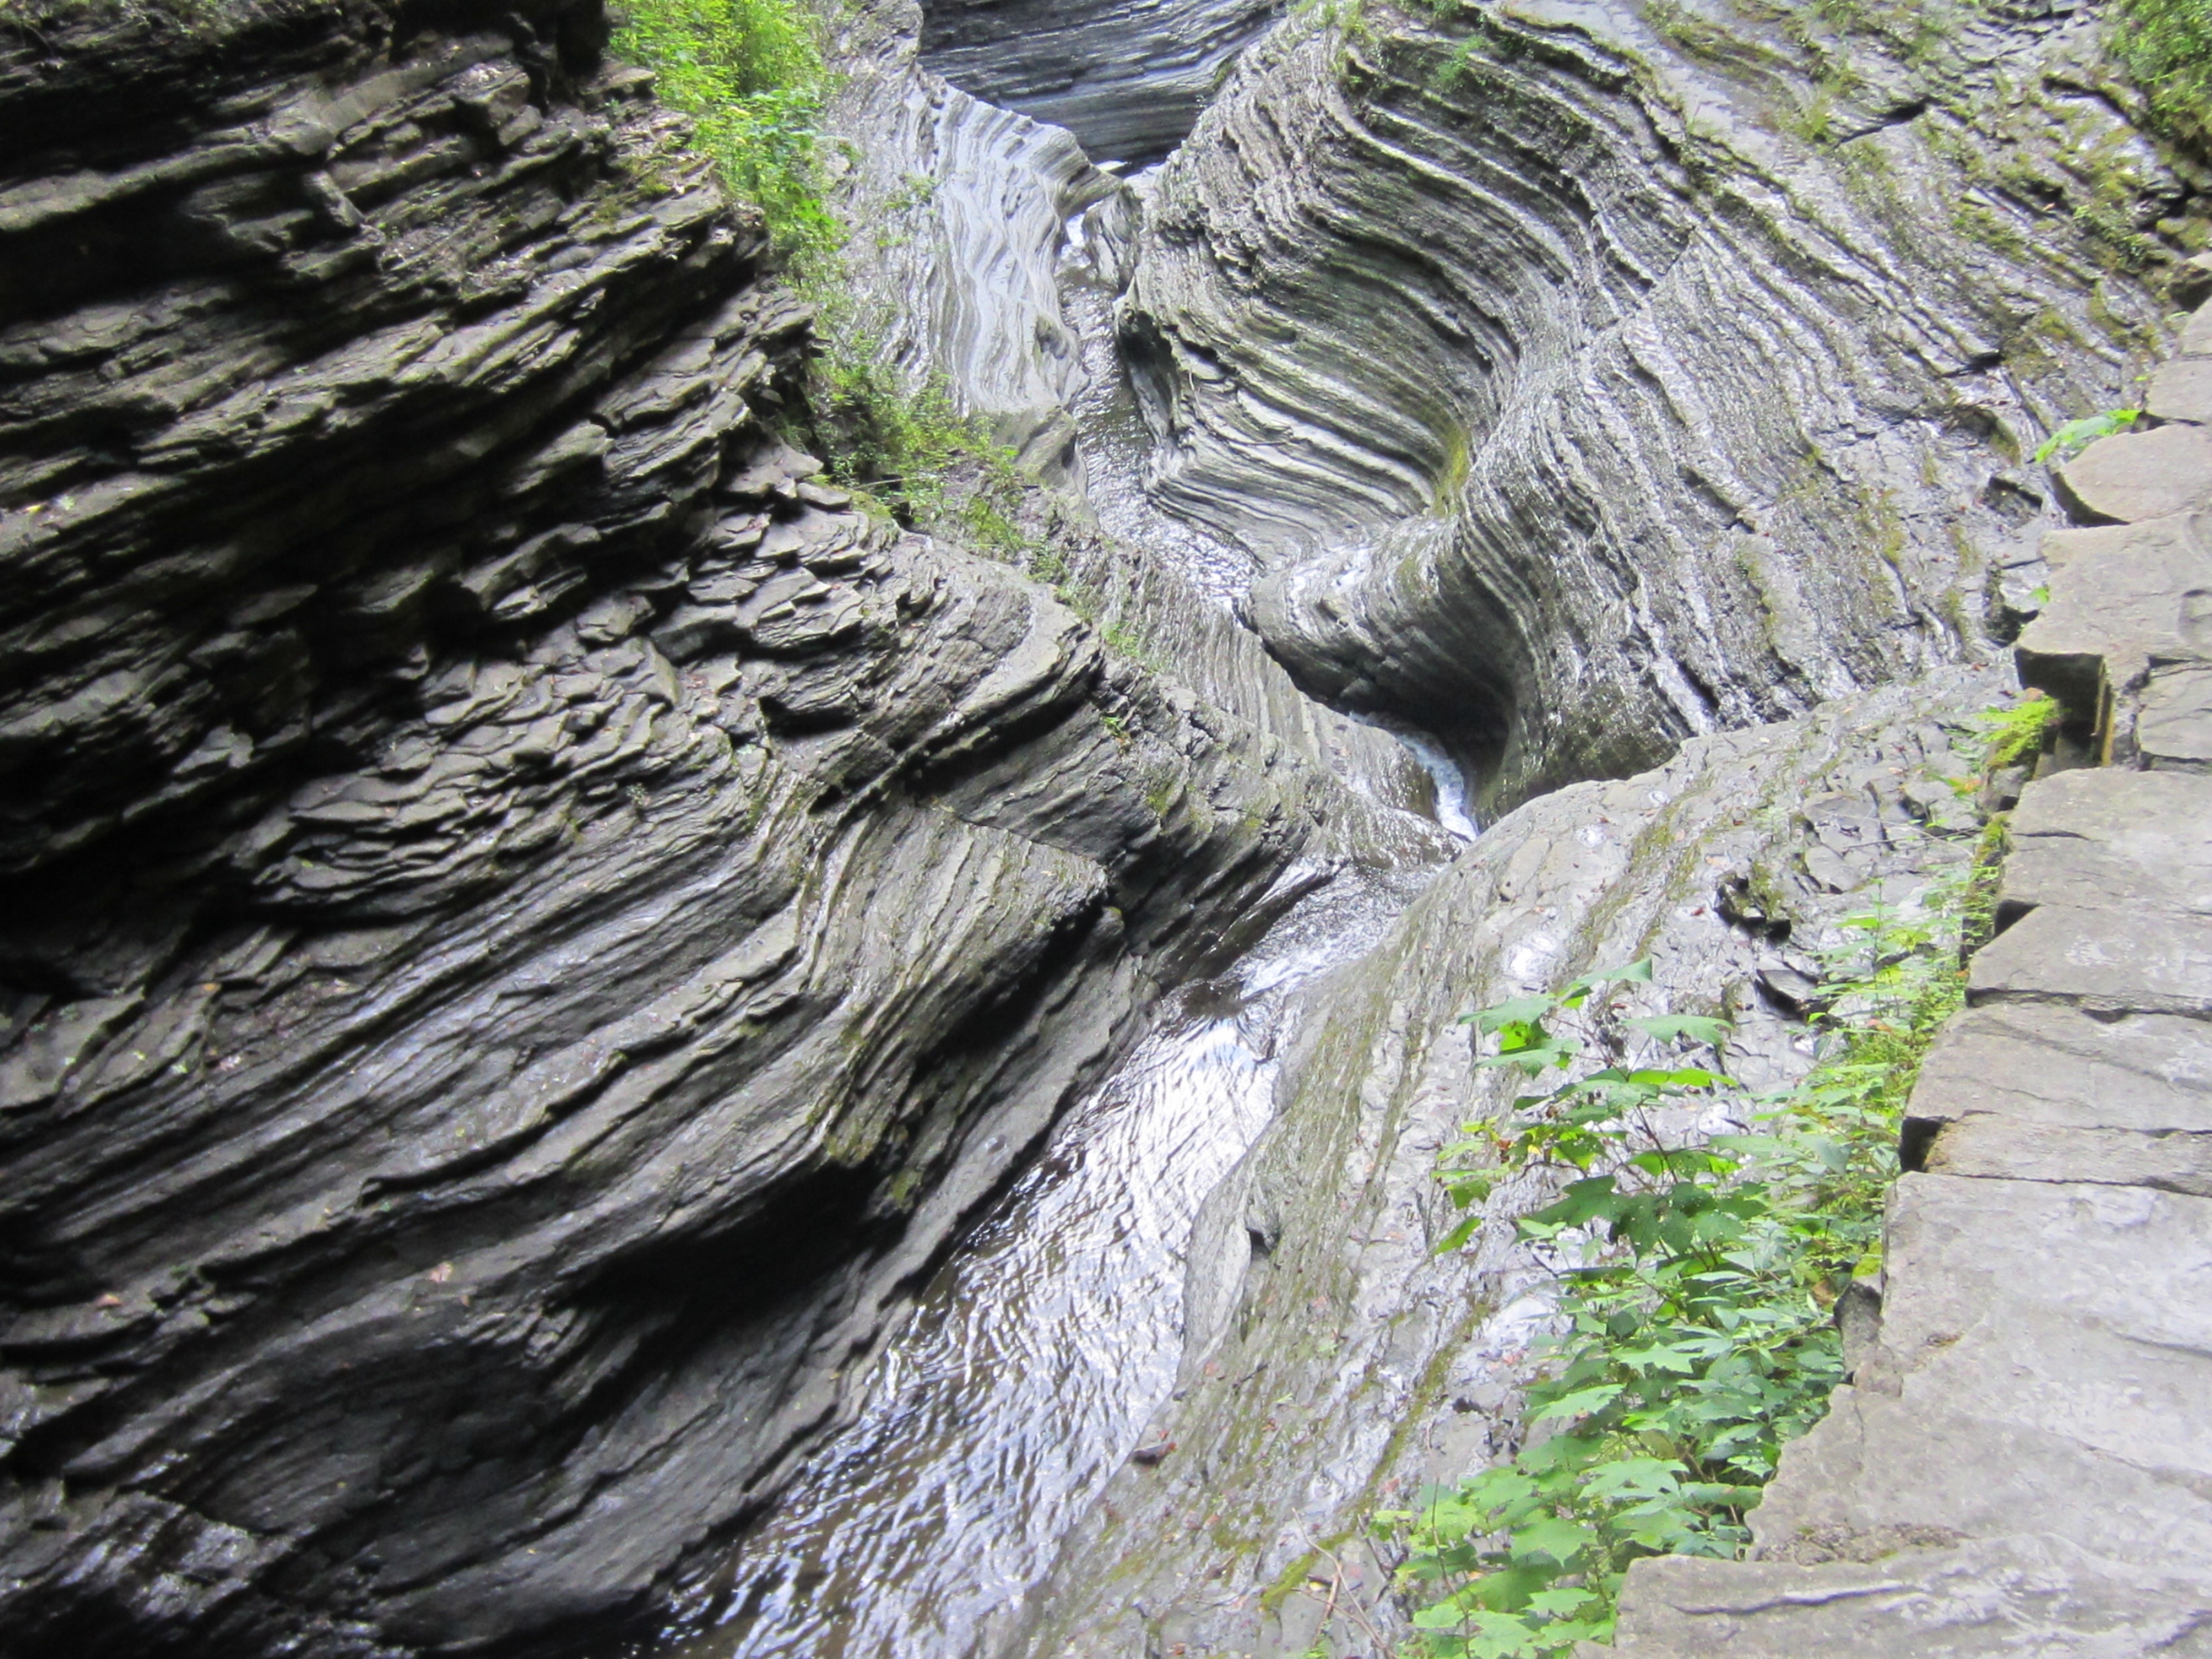
landscape, water, nature, rock, waterfall, countryside, view, travel, formation, cliff, environment, stream, natural, scenery, canyon, terrain, geology, ravine, water feature, geological phenomenon